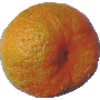
Label: mandarine